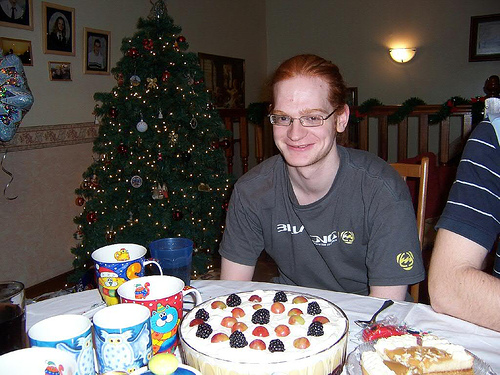
user: Given an image and a question. Answer the question in a short answer. Question: What is the gender of the person in the image? Short Answer:
assistant: male